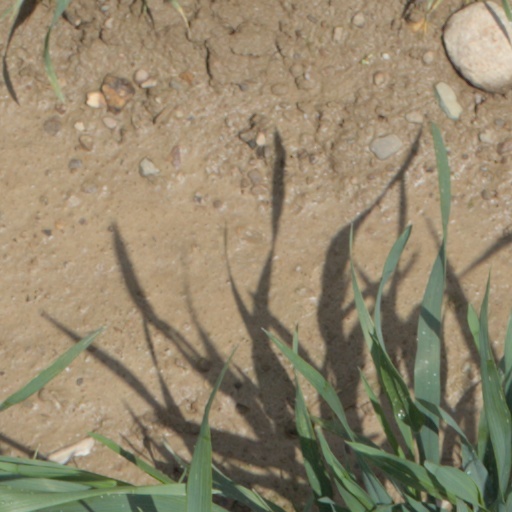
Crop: wheat